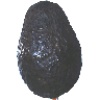
Label: Avocado ripe 1